Local government areas of Nigeria

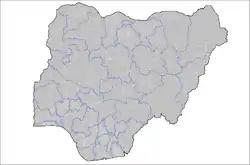
Map of the Nigerian LGAs, as of 2007

Nigeria has 768 and 6 Area Councils local government areas (LGAs), each administered by a local government council consisting of a chairman, who is the chief executive, and other elected members, who are referred to as councillors. Each LGA is further subdivided into a minimum of ten and a maximum of twenty wards. A ward is administered by a councillor, who reports directly to the LGA chairman. The councillors fall under the legislative arm of the Local Government, the third tier of government in Nigeria, below the state governments and the federal government.